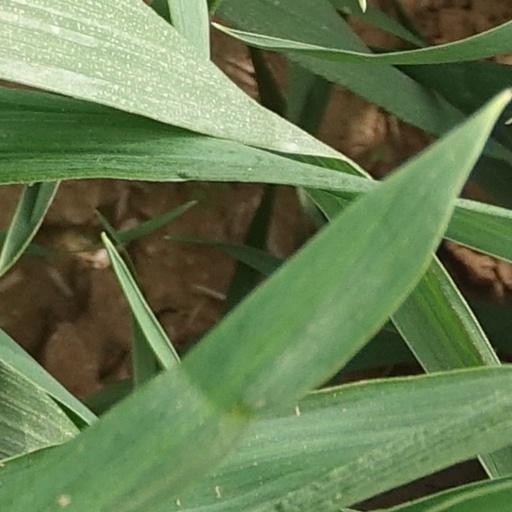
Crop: wheat